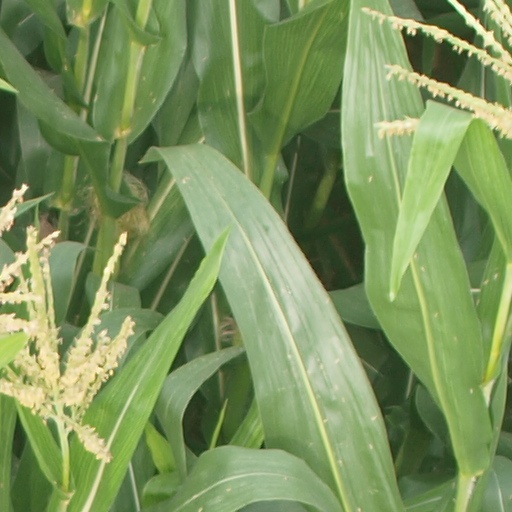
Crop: maize; corn